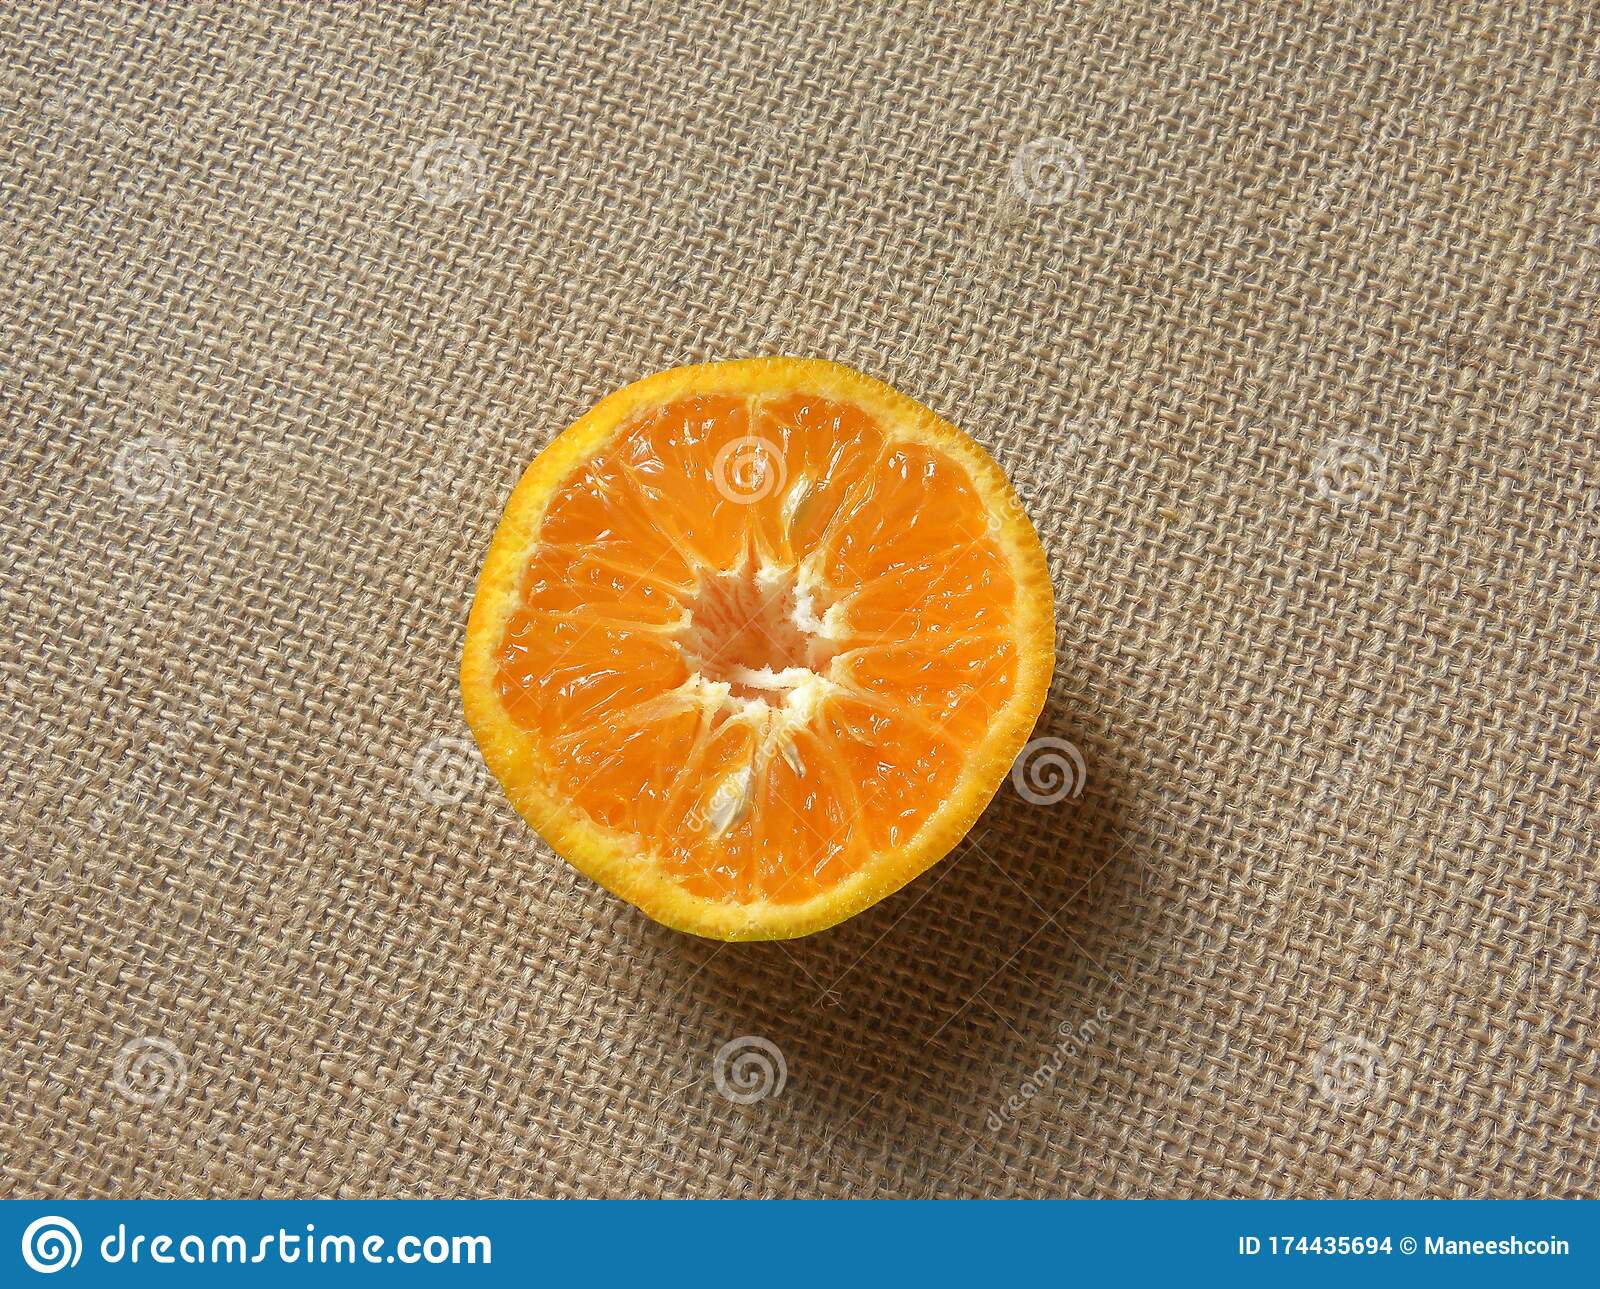
Label: Orange